Stargate SG-1 season 9

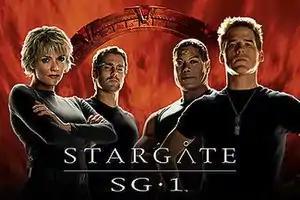

The Sci Fi Channel cut the opening sequences of the first ten episodes of the season from sixty to ten seconds for the original broadcast. The sequence only displayed the "Stargate SG-1" logo and a "Created by" credit, main cast credits were displayed during the teaser. Fans had been very negative about this move. British Sky One only aired the first part of "Avalon" with the short opening sequence.